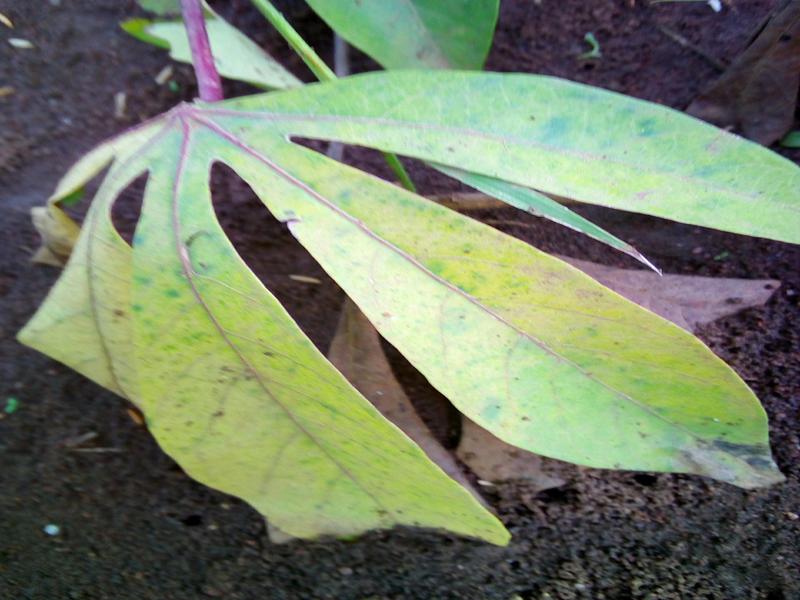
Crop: cassava
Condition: brown_streak_disease